Archduchess Karoline Marie of Austria

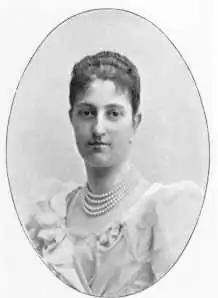

Archduchess Karoline Marie of Austria (5 September 1869, Altmünster, Upper Austria, Austria-Hungary – 12 May 1945, Budapest, Hungary) was a member of the House of Habsburg-Tuscany and Archduchess of Austria, Princess of Tuscany by birth. Through her marriage to Prince August Leopold of Saxe-Coburg and Gotha, Karoline was also a member of the Koháry branch of the House of Saxe-Coburg and Gotha. Karoline was the fourth child and second eldest daughter of Archduke Karl Salvator of Austria and his wife Princess Maria Immaculata of Bourbon-Two Sicilies. She was Princess-Abbess of the Theresian Royal and Imperial Ladies Chapter of the Castle of Prague (1893-1894).